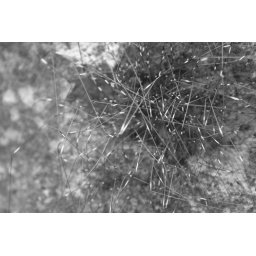
This is a ball of daddy long legs spiders just hanging on the wall in a cluster. Gross.